USS Mugford (DD-389)

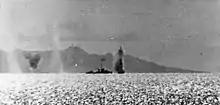
"Mugford" under air attack at Guadalcanal on 7 August 1942.

On 7 August, "Mugford" was on patrol off Lunga Point, Guadalcanal, when a large Japanese airstrike came in; three near misses and one bomb hit couldn’t prevent "Mugford" from downing two of her attackers, but she suffered eight killed, 17 wounded, and 10 missing. Next day she shot down another enemy aircraft in a raid in which she suffered no damage, and rescued two enemy aviators from the water. On the 9th, she sped toward the action of the first Battle of Savo Island, arriving in time to pull 400 survivors of "Vincennes" (CA-44) and "Astoria" (CA-34) from the water.